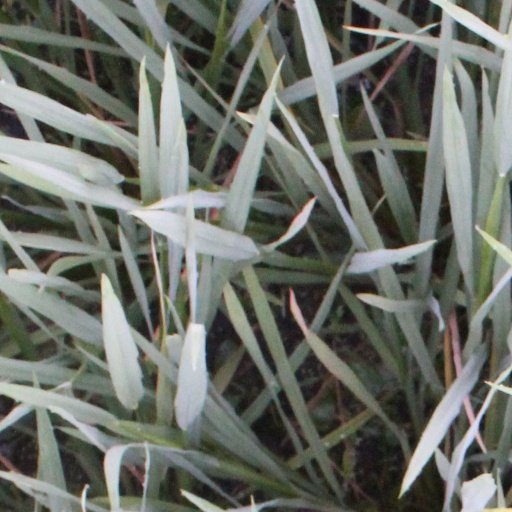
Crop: rice